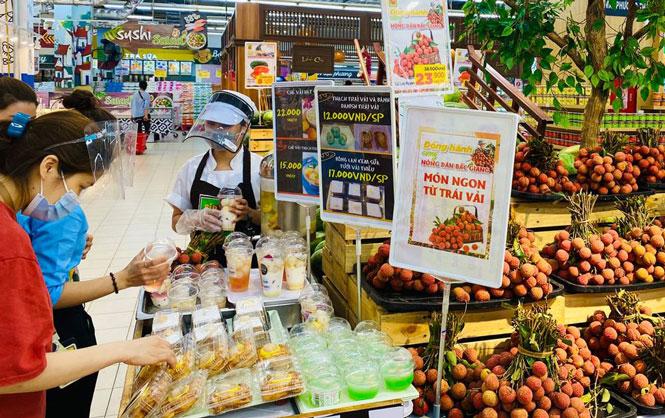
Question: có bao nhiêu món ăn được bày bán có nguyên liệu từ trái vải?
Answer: có bốn món ăn có nguyên liệu từ trái vải